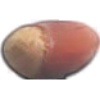
Label: Hazelnut 1